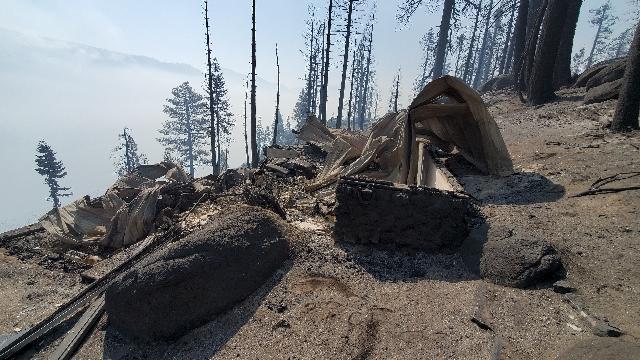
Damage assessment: destroyed